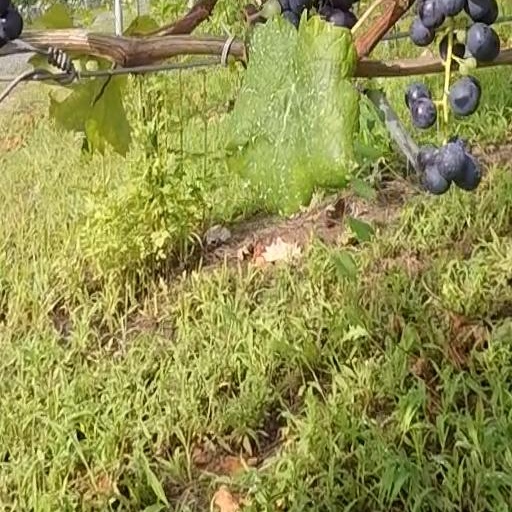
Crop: grape